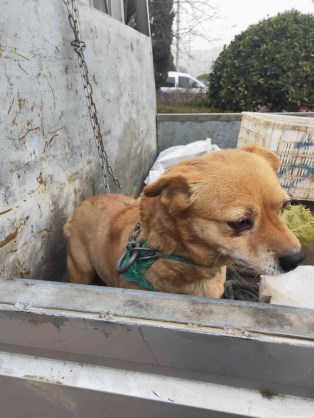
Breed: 3336-n000121-chinese_rural_dog